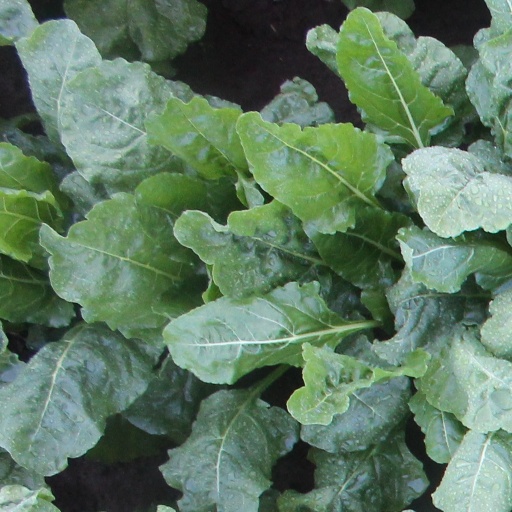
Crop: sugar beet